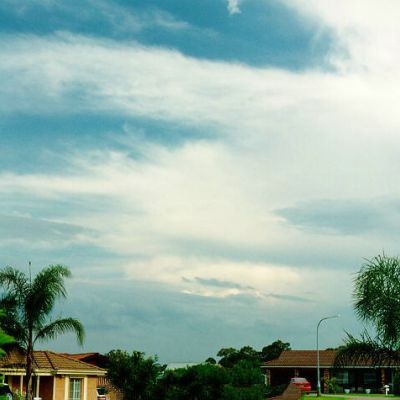
Cloud type: Cirrostratus (Cs)